Telfer School of Management

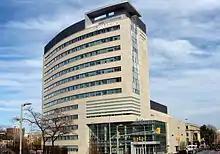
The Desmarais Building.

The school shares the newly constructed Desmarais Building (fr. Pavillon Desmarais), designed by Moriyama & Teshima Architects, with the Faculty of Arts. Construction of this new facility was made possible in part by a generous $15-million contribution from Mr. Paul Desmarais Sr., a graduate of the Telfer School of Management (BCom 1950). The Desmarais Building was completed in 2007.